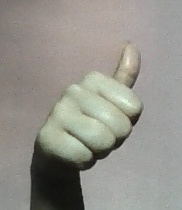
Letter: aleff